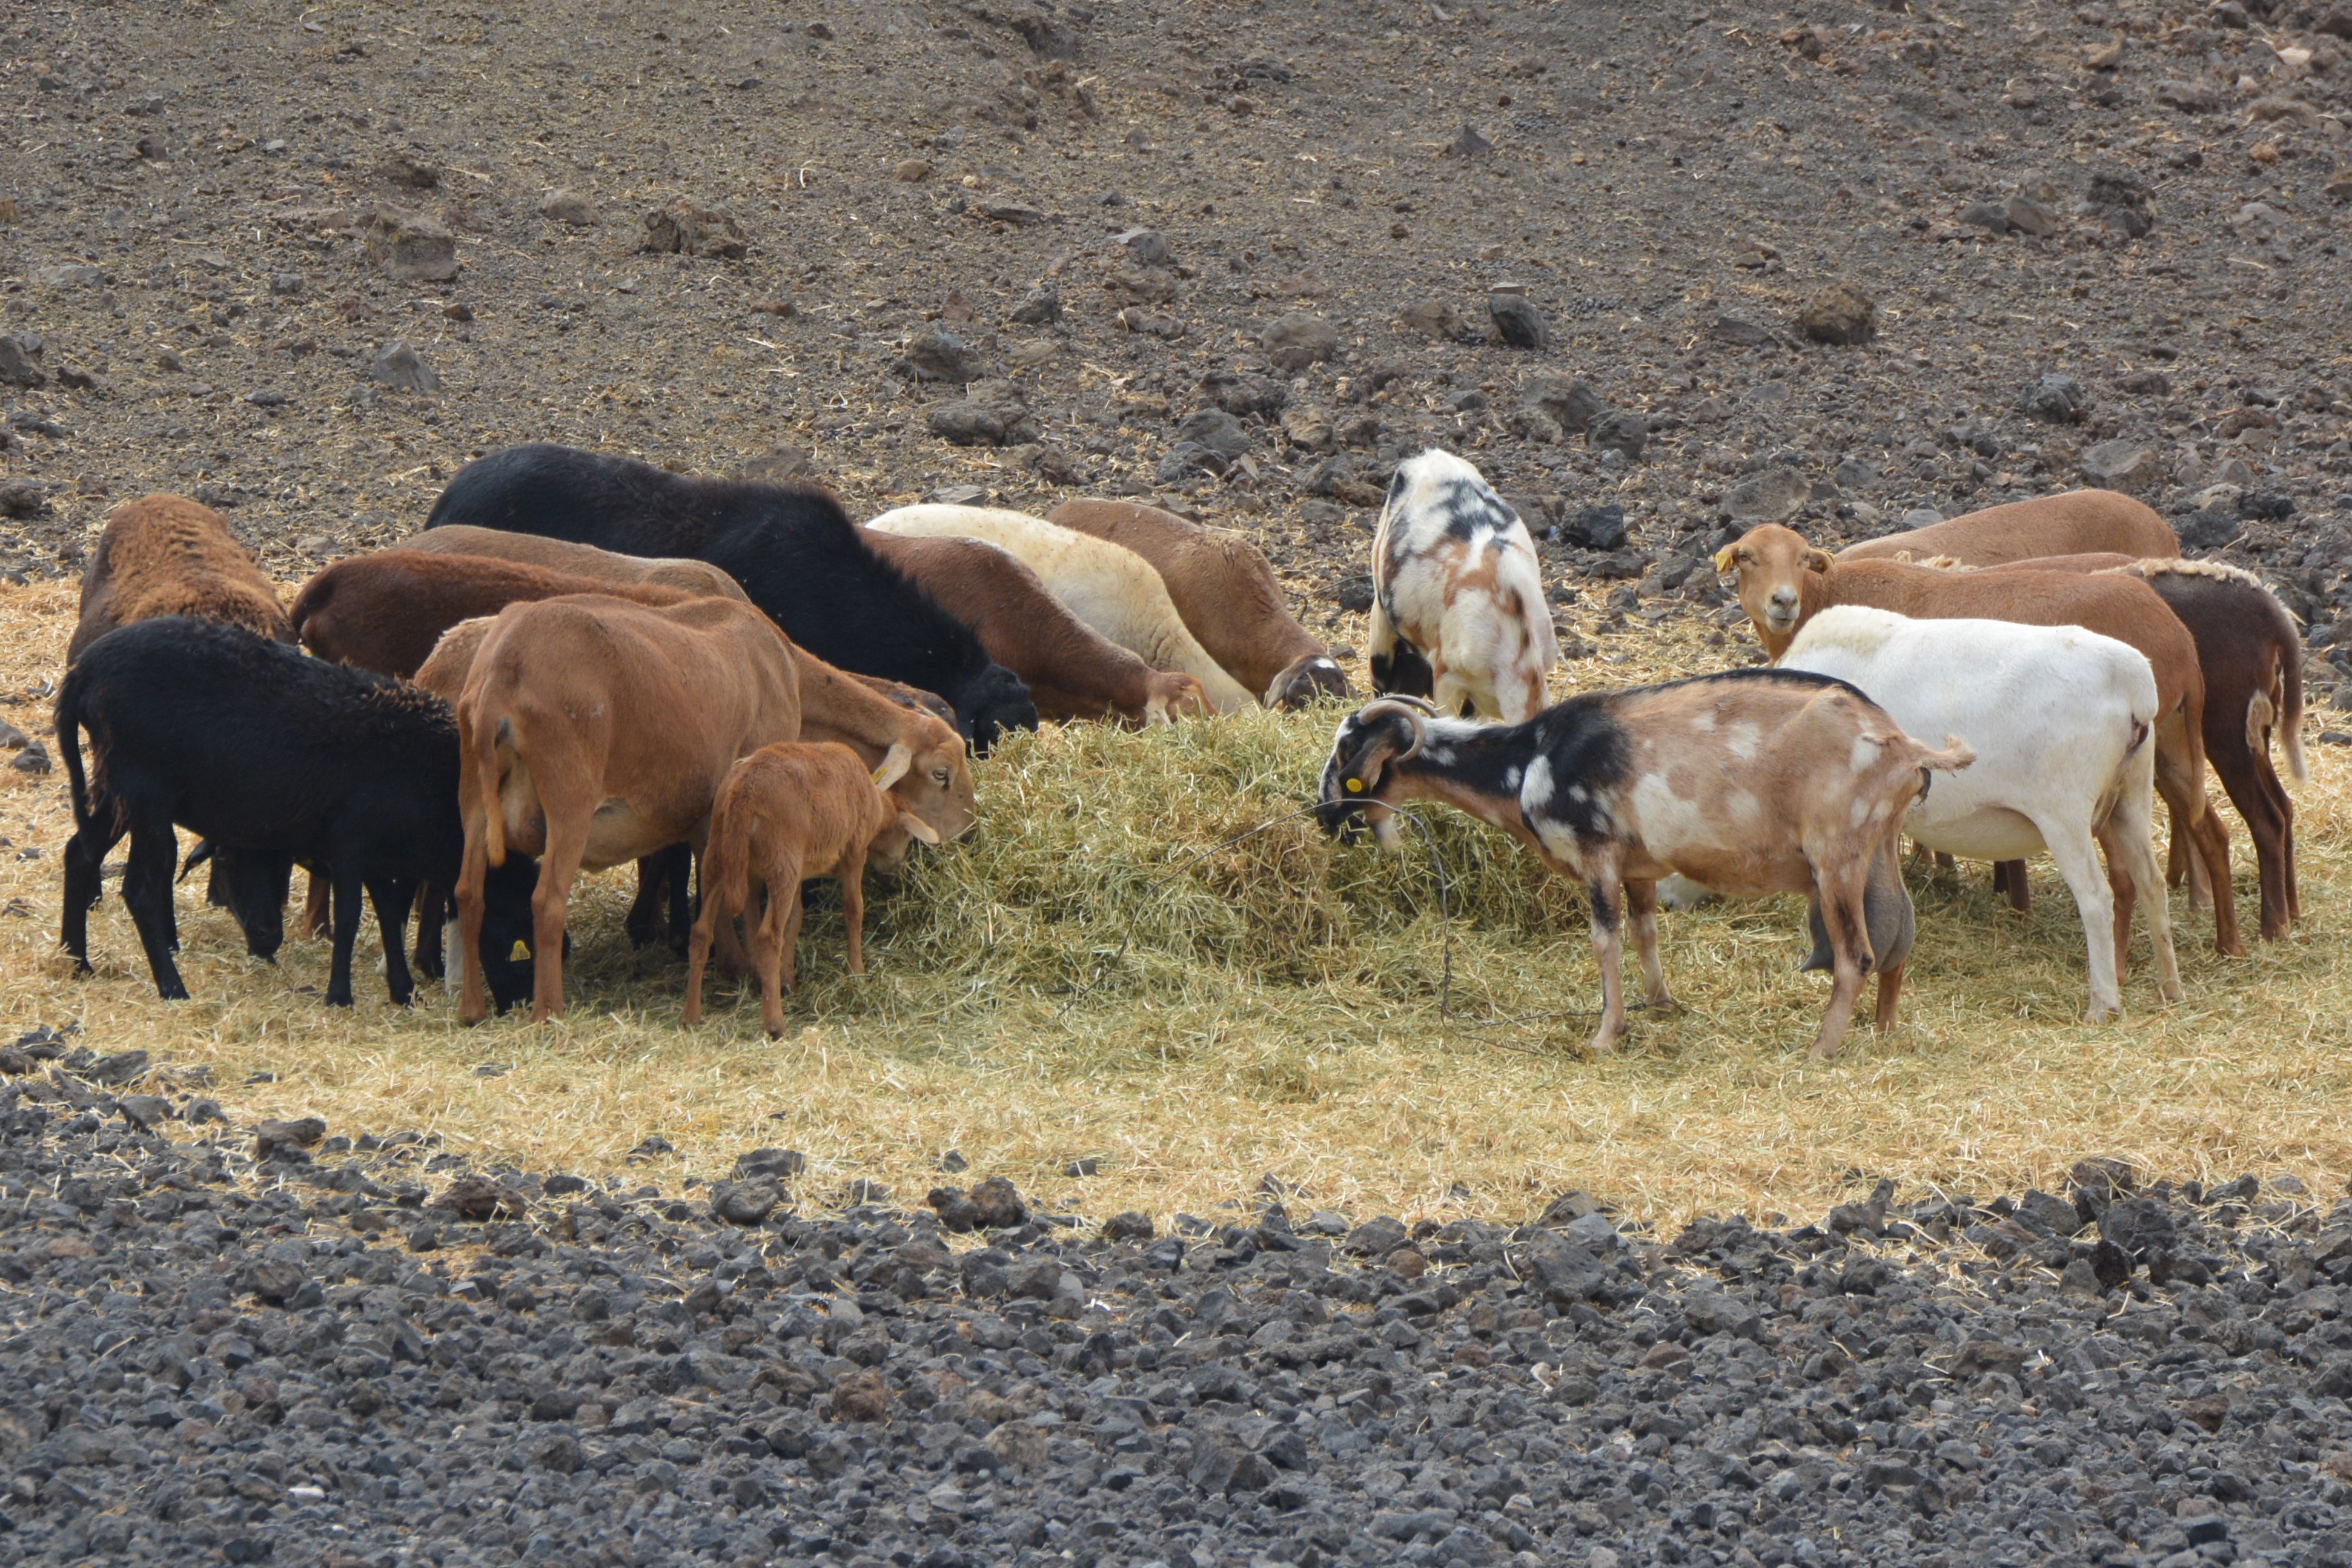
field, food, herd, pasture, grazing, mammal, goats, animals, vertebrate, mare, power supply, herding, cattle like mammal, mustang horse